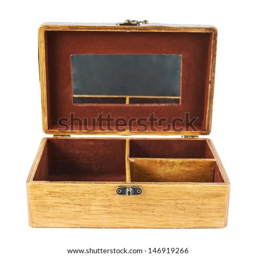
old - fashioned wooden old casket with a mirror isolated over white background